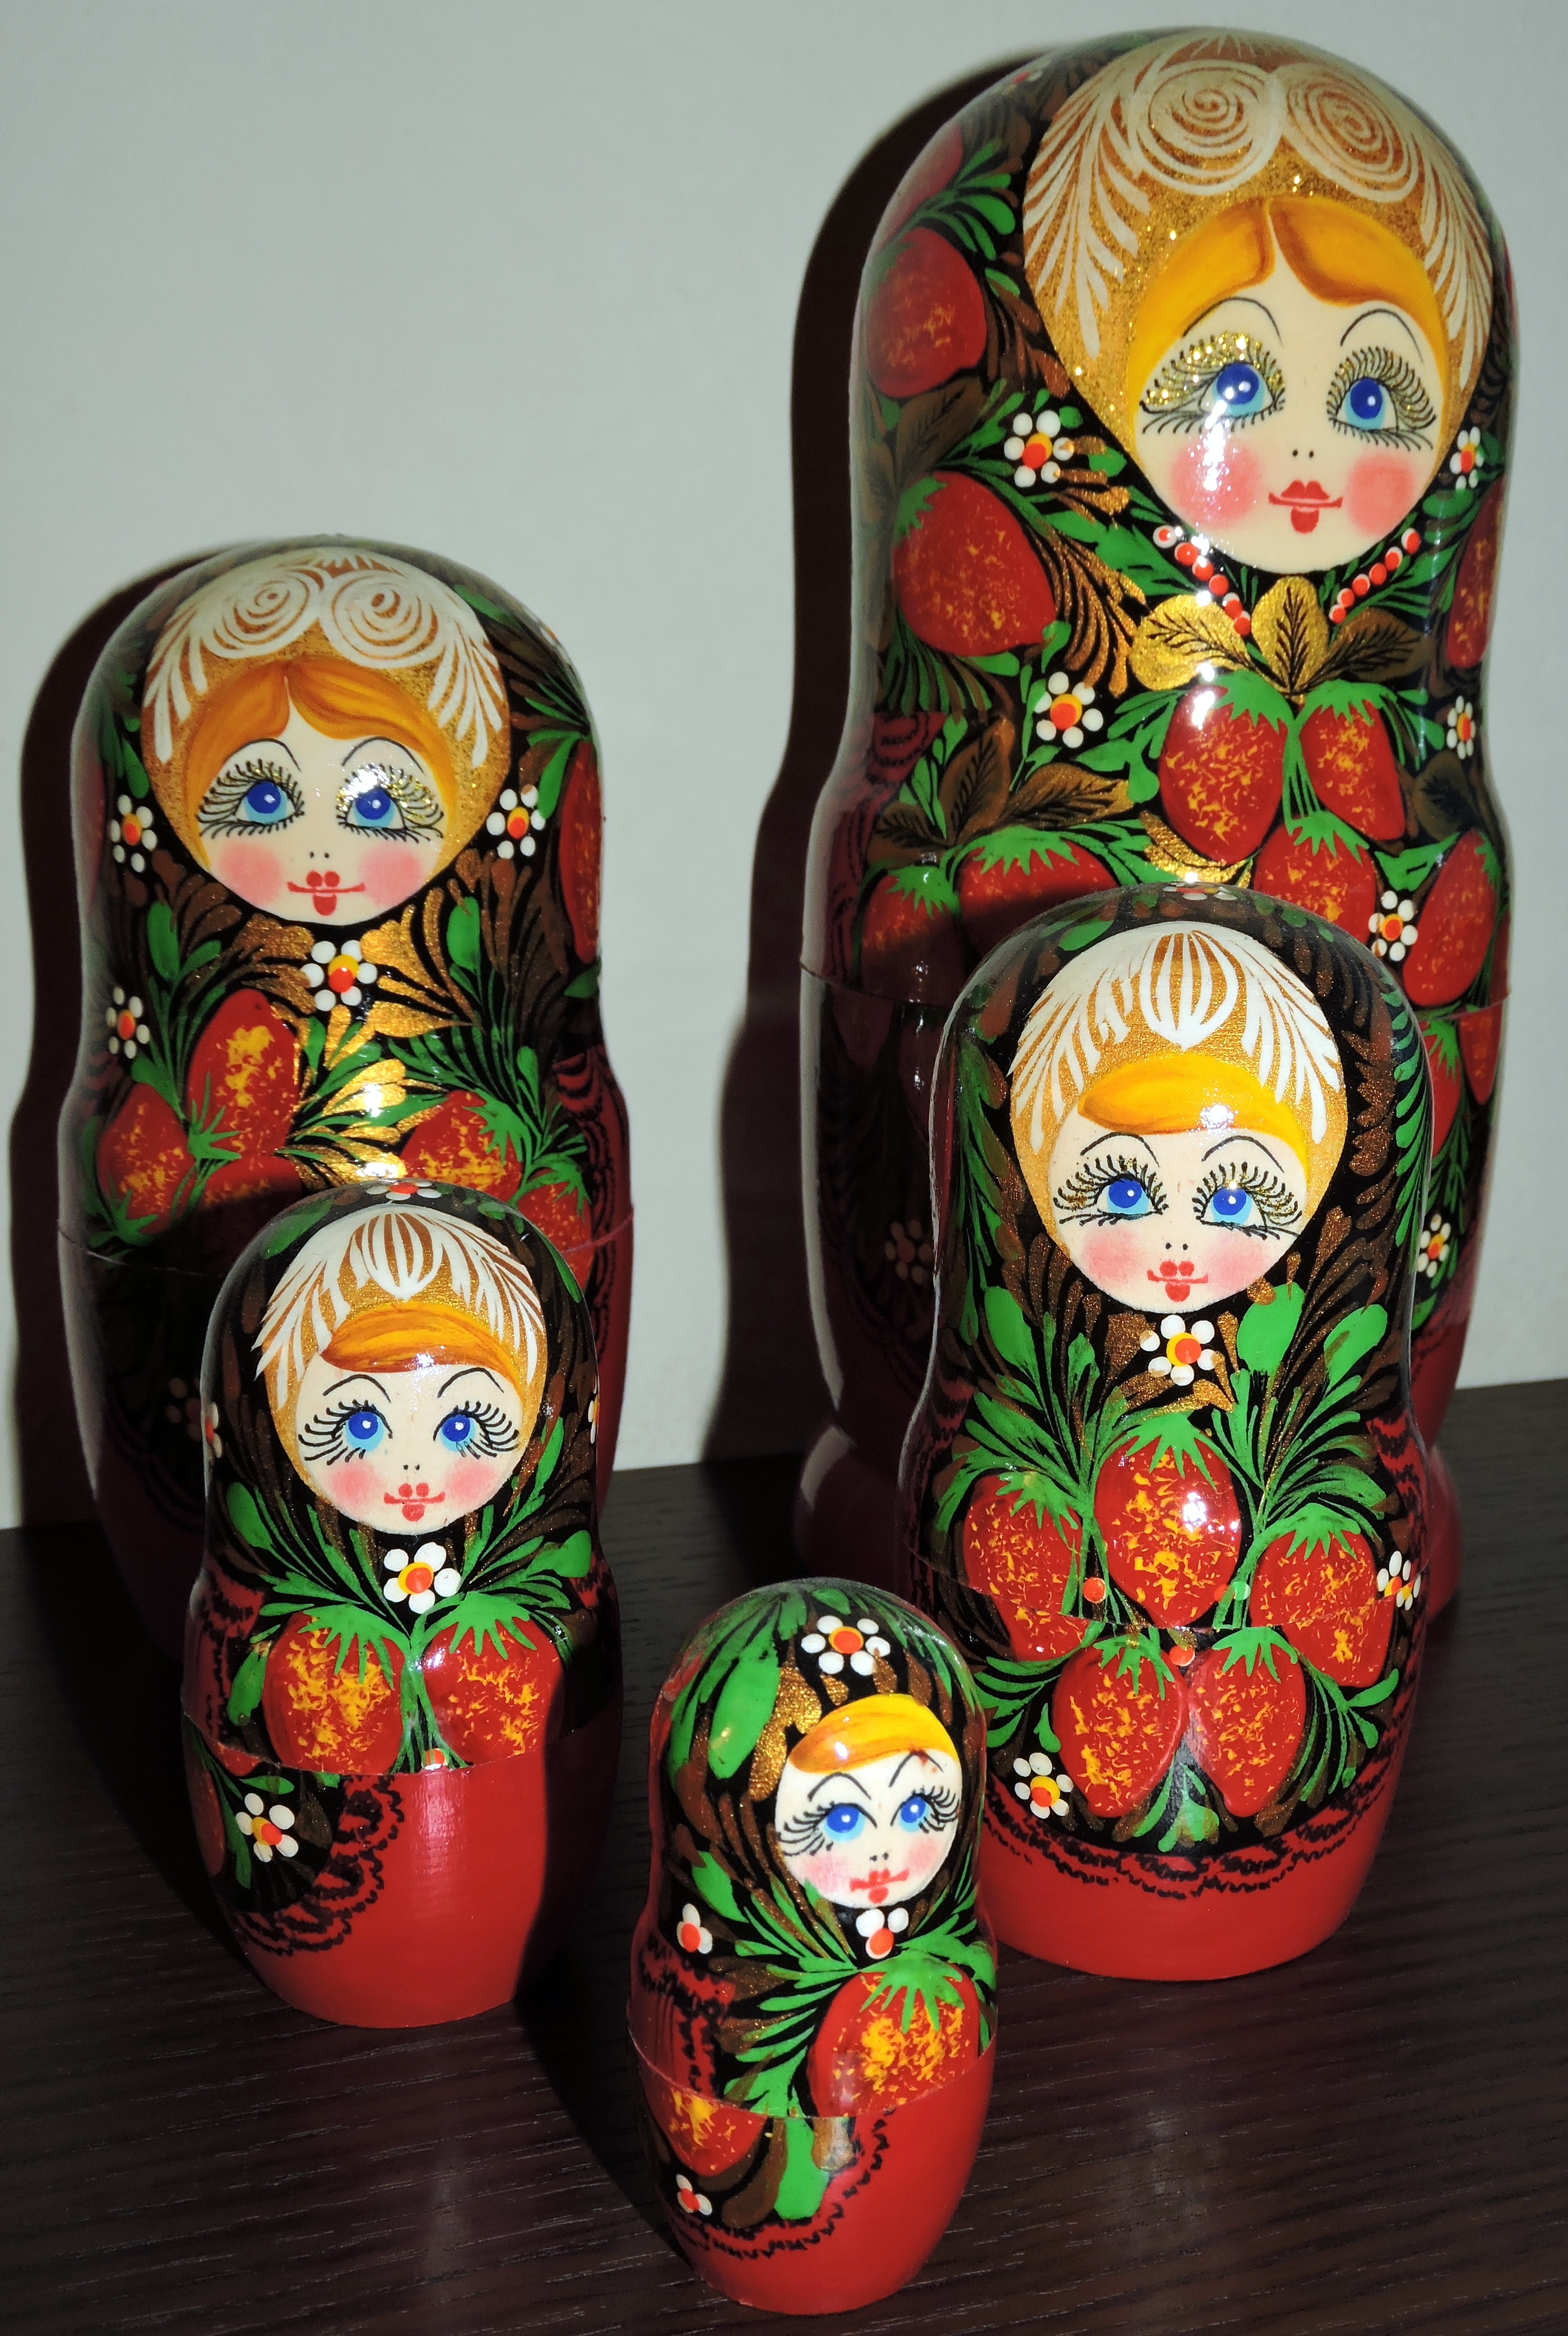
game, colorful, toy, doll, art, footwear, five, russia, souvenir, matryoshka, nestable